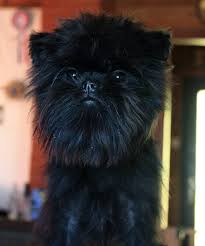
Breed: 200-n000012-affenpinscher